Andrei Zhdanov

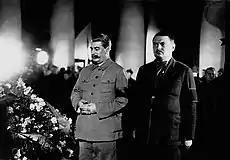
Zhdanov and Stalin at the funeral of Sergei Kirov

Zhdanov has been described by J. Arch Getty as a key figure in the Great Purge, who advocated an approach that would make the party a vehicle for political education, ideological agitation and cadre preparation on a mass scale. Zhdanov's encouragement of rank-and-file mobilisation helped create momentum for the Great Terror. Though somewhat less active than Vyacheslav Molotov, Joseph Stalin, Lazar Kaganovich and Kliment Voroshilov, Zhdanov was a major perpetrator of the Great Terror and personally approved 176 documented execution lists.